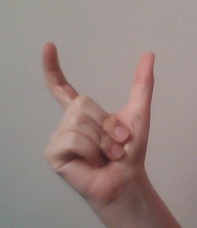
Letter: nun